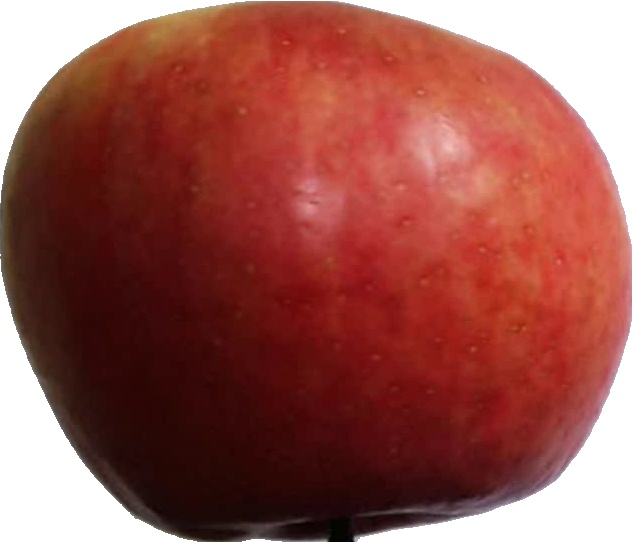
Label: apple_crimson_snow_1